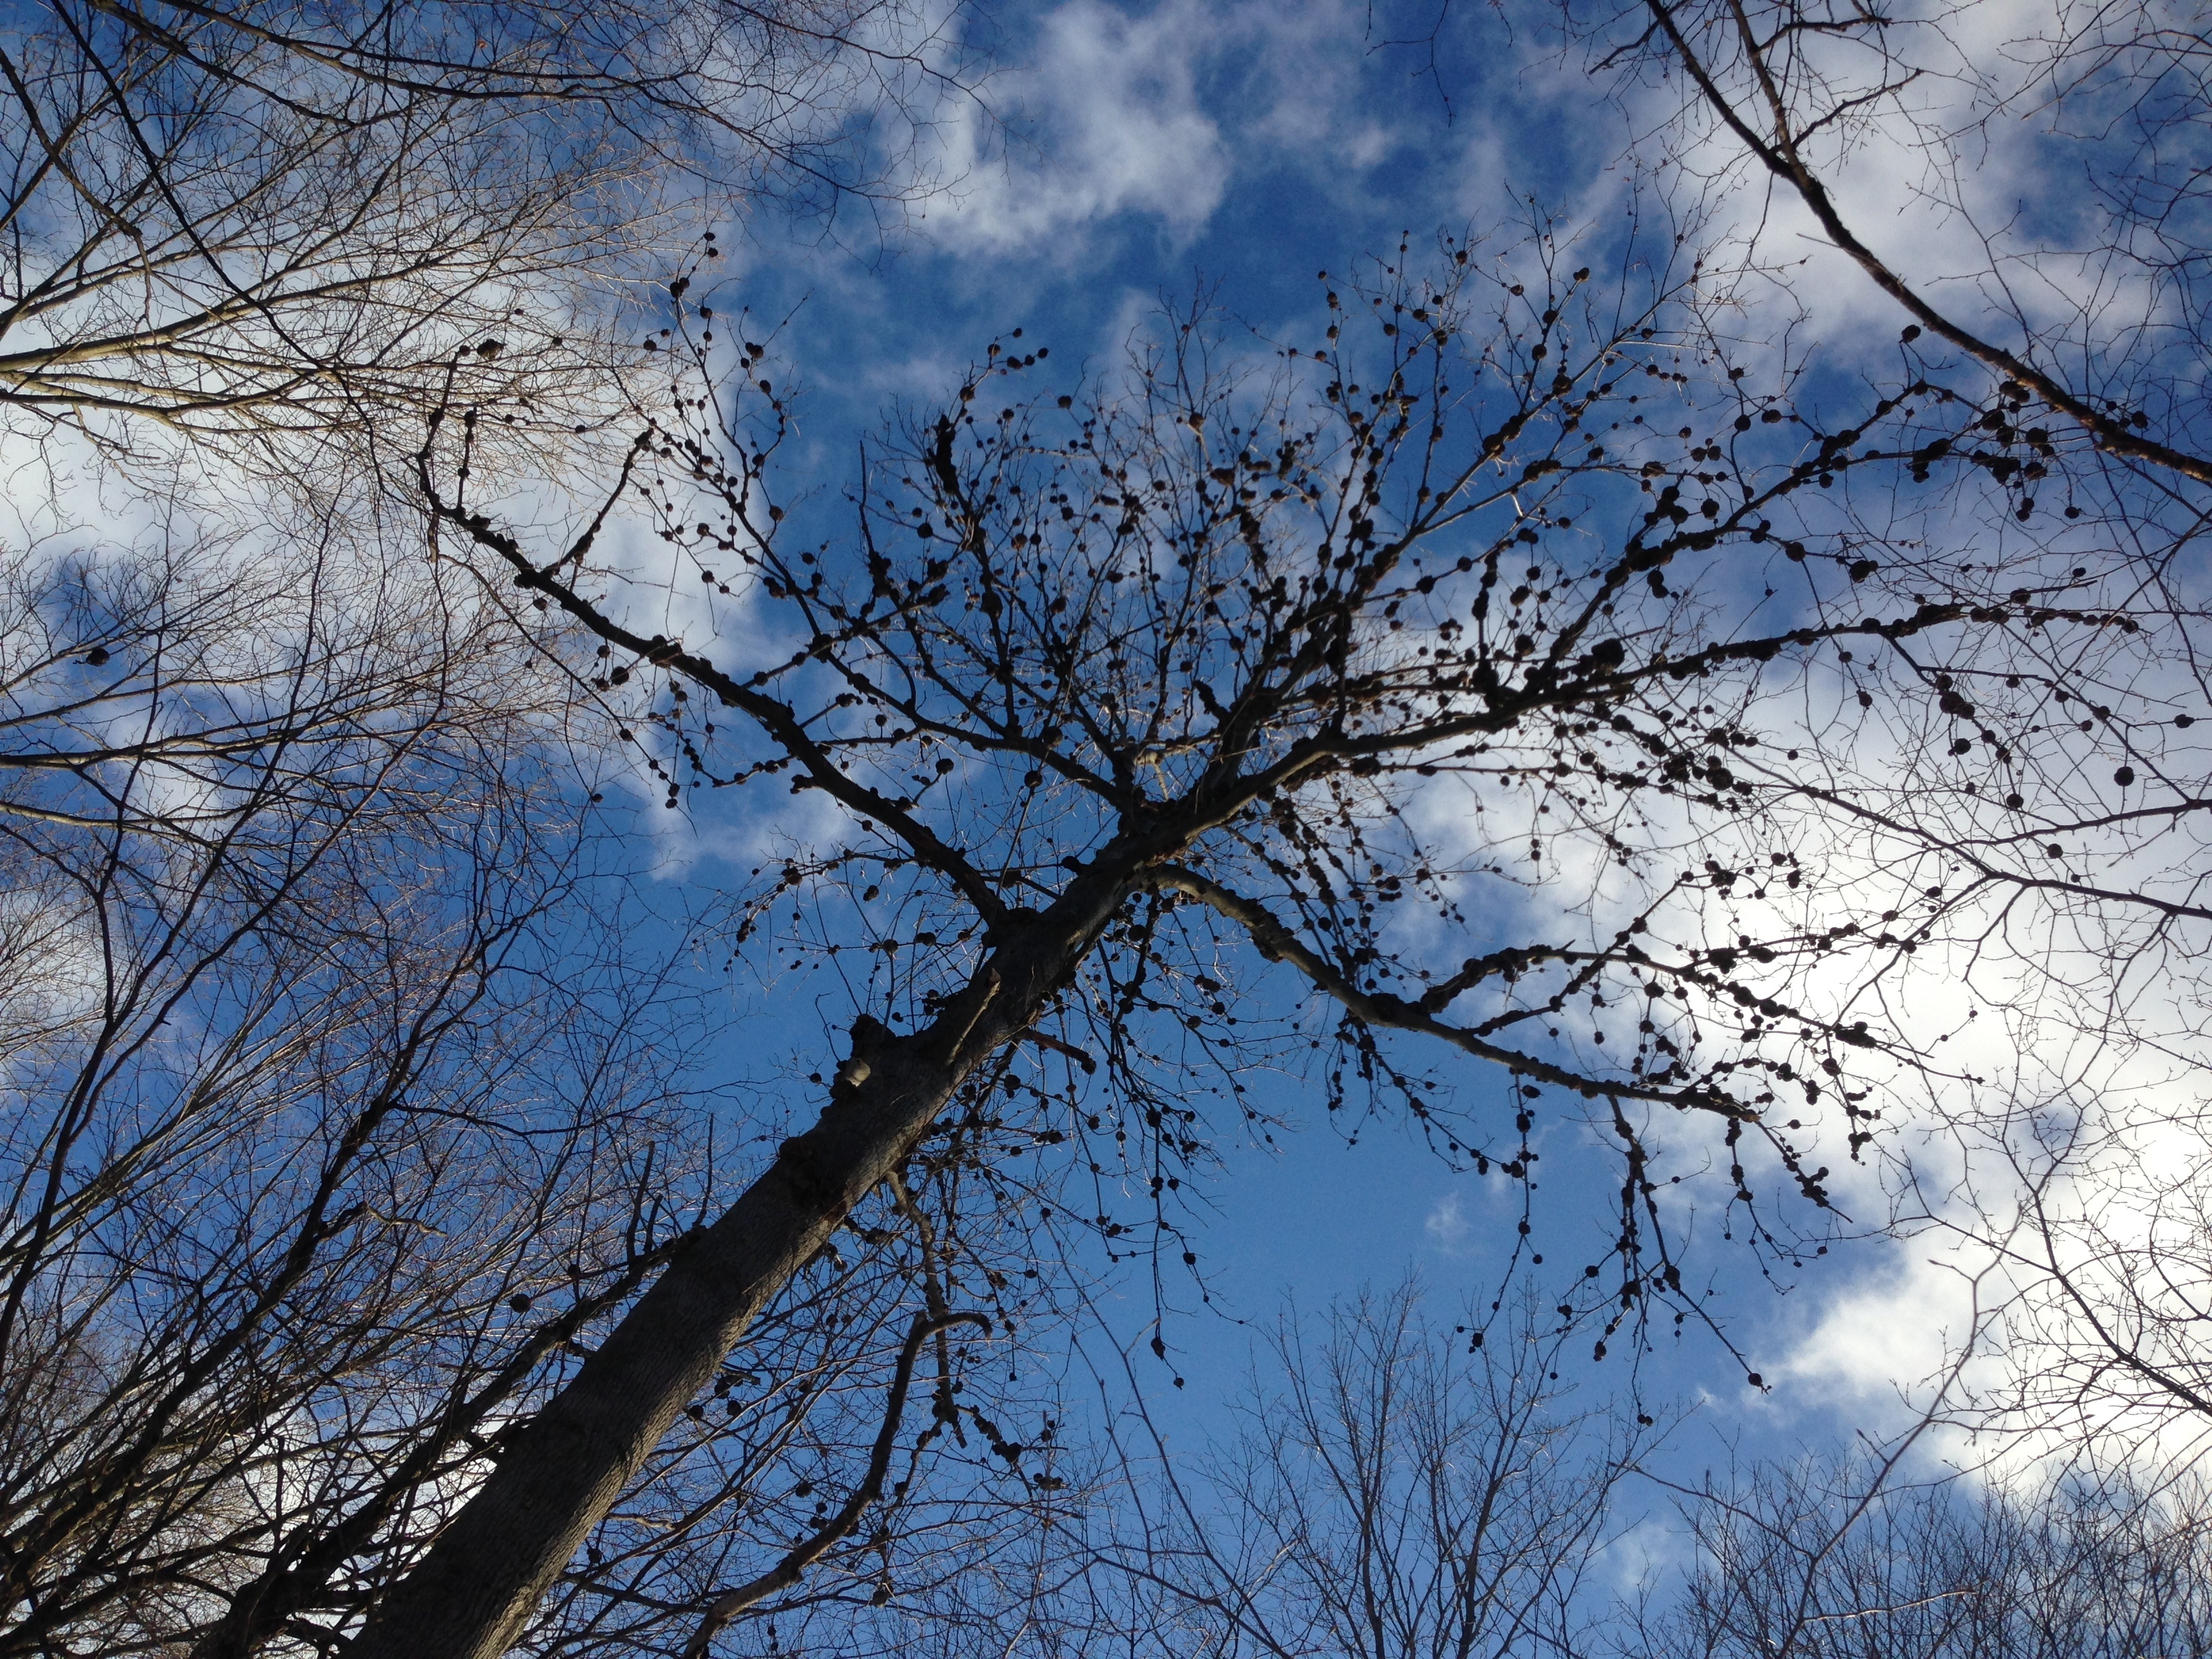
tree, nature, forest, branch, snow, winter, cloud, plant, sky, sunlight, leaf, flower, frost, reflection, autumn, season, cool image, freezing, atmospheric phenomenon, woody plant